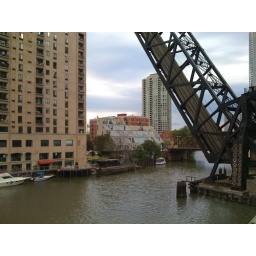
The Carroll Street bridge near the Merchandise Mart frames a view of several unique riverfront houses by Harry Weese.